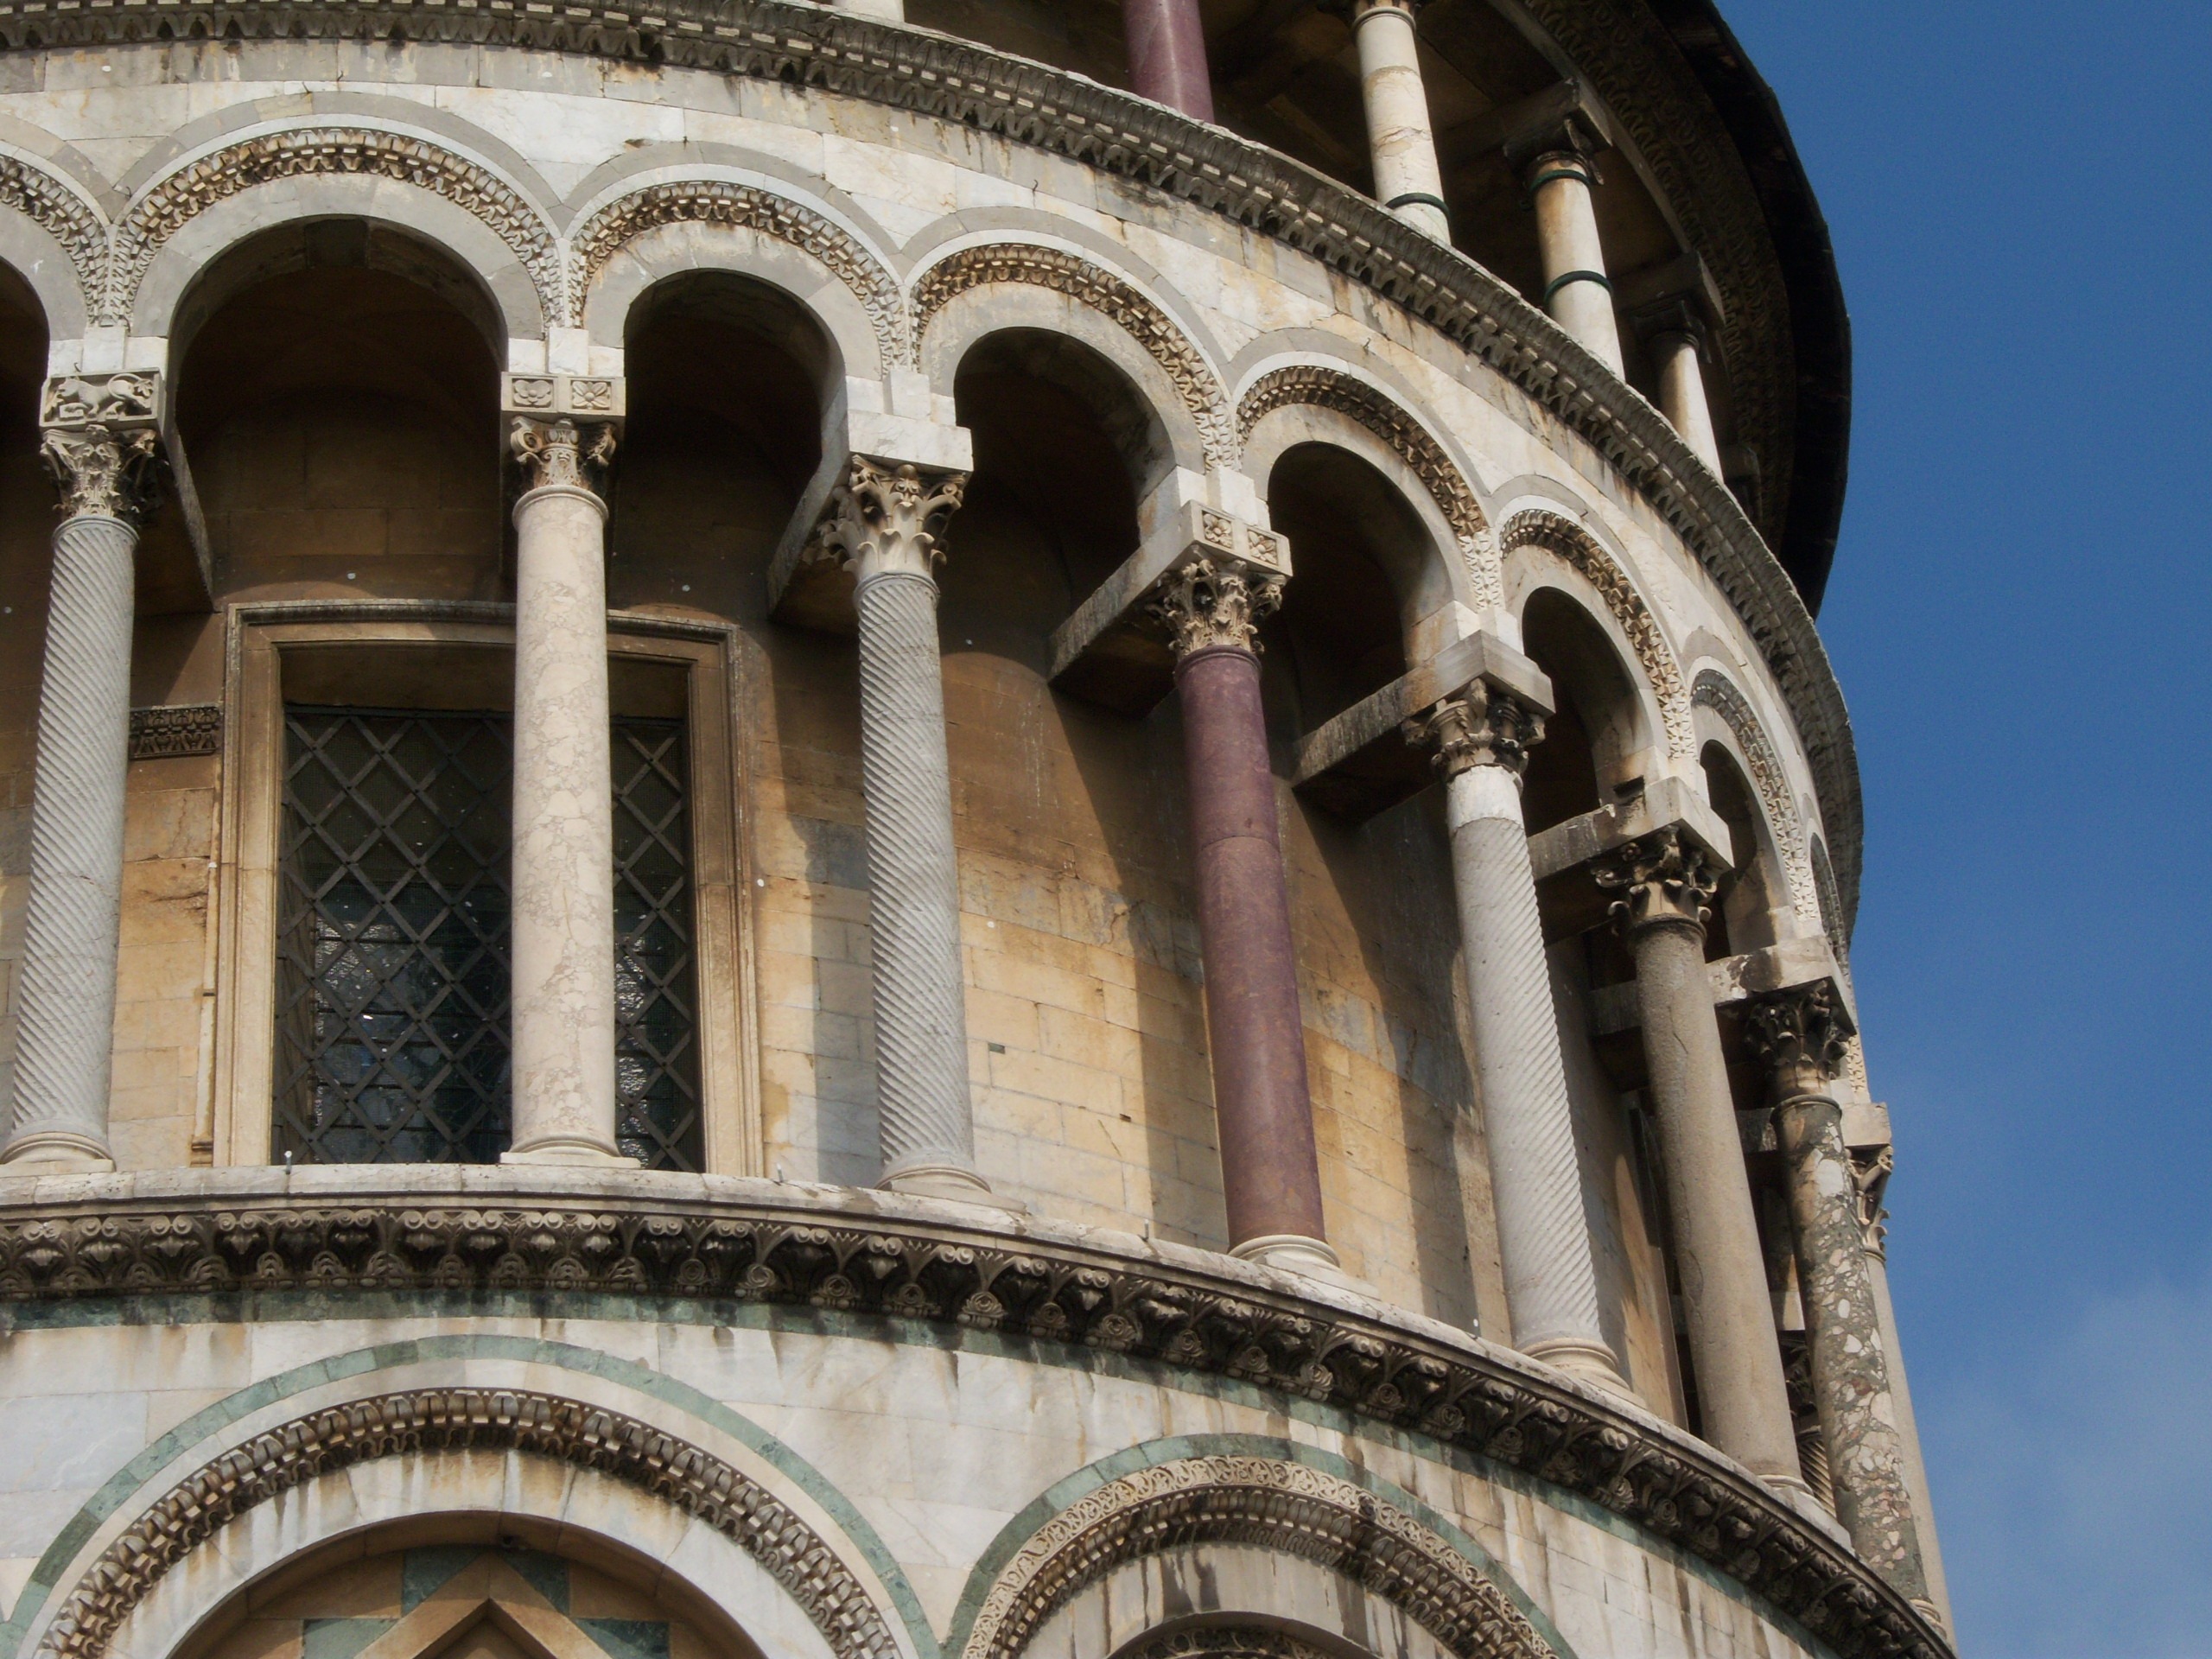
architecture, building, arch, landmark, italy, facade, church, cathedral, tourism, place of worship, pisa, synagogue, basilica, italian, leaning tower, gothic architecture, leaning tower of pisa, ancient history, ancient roman architecture, pisa tower